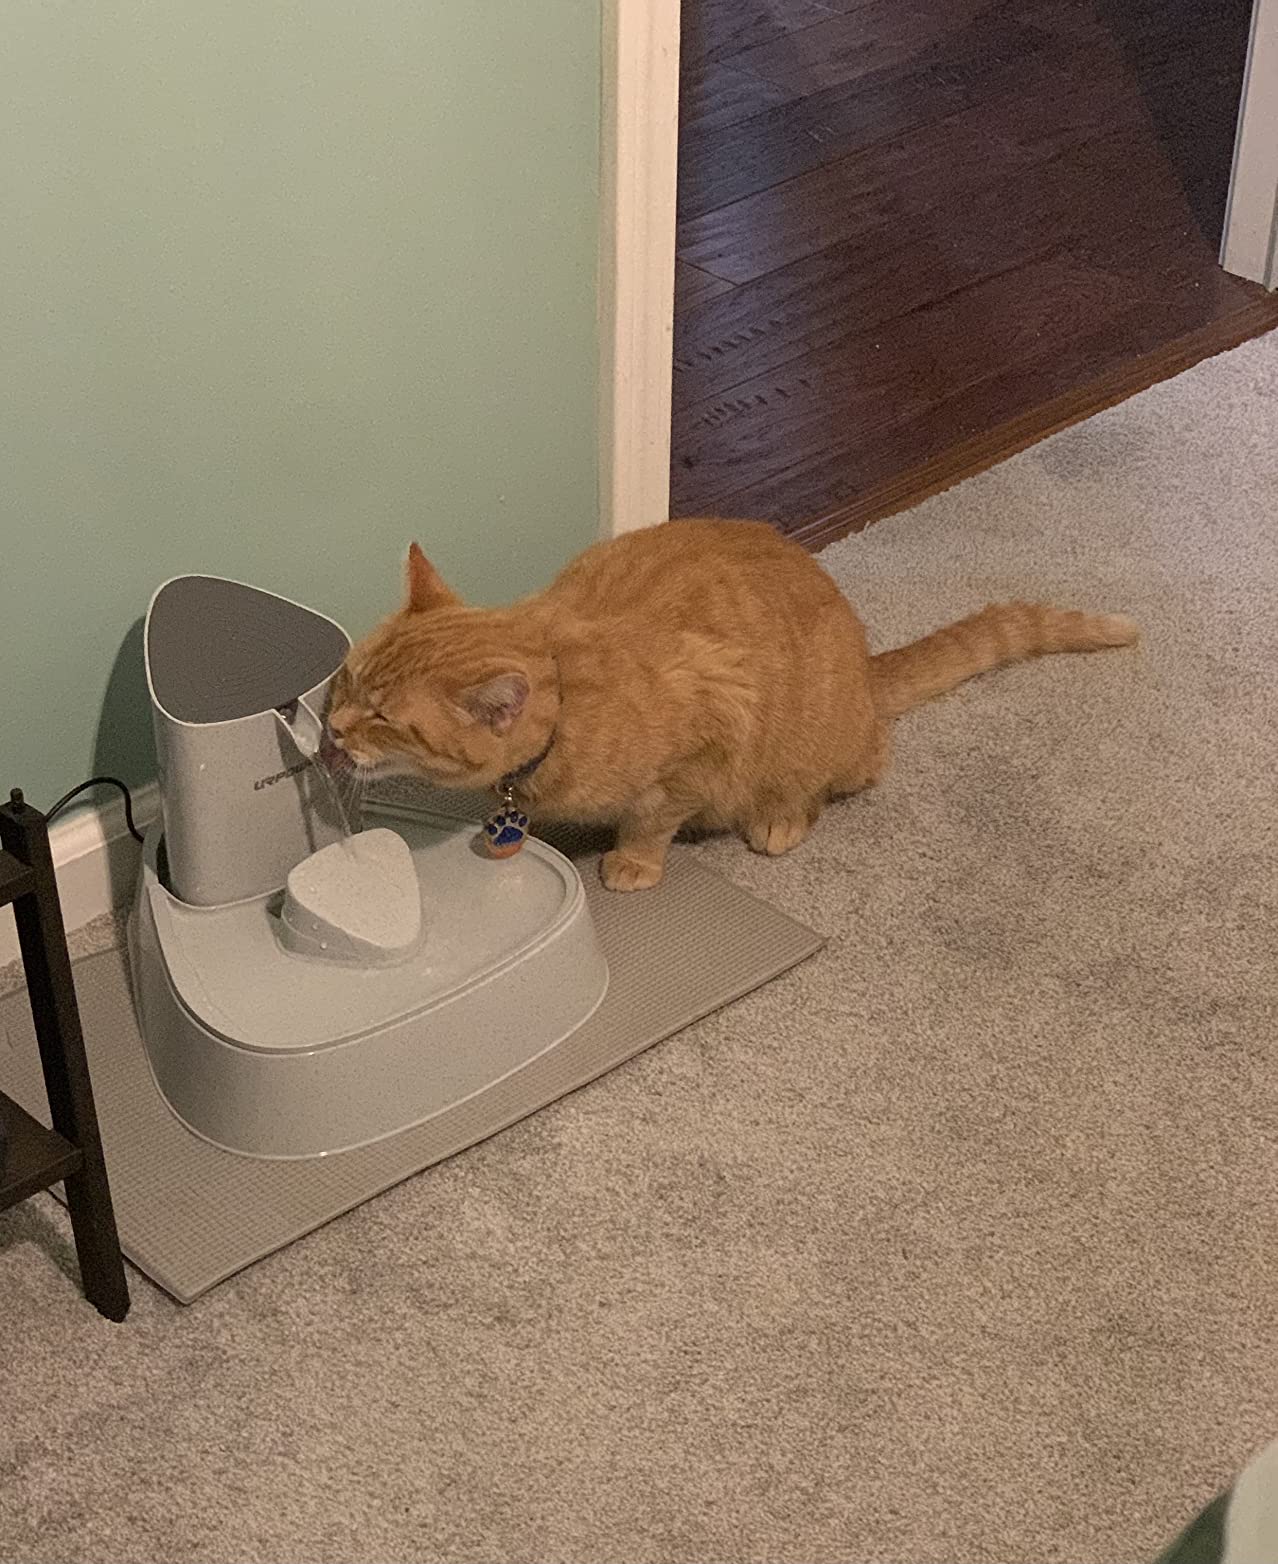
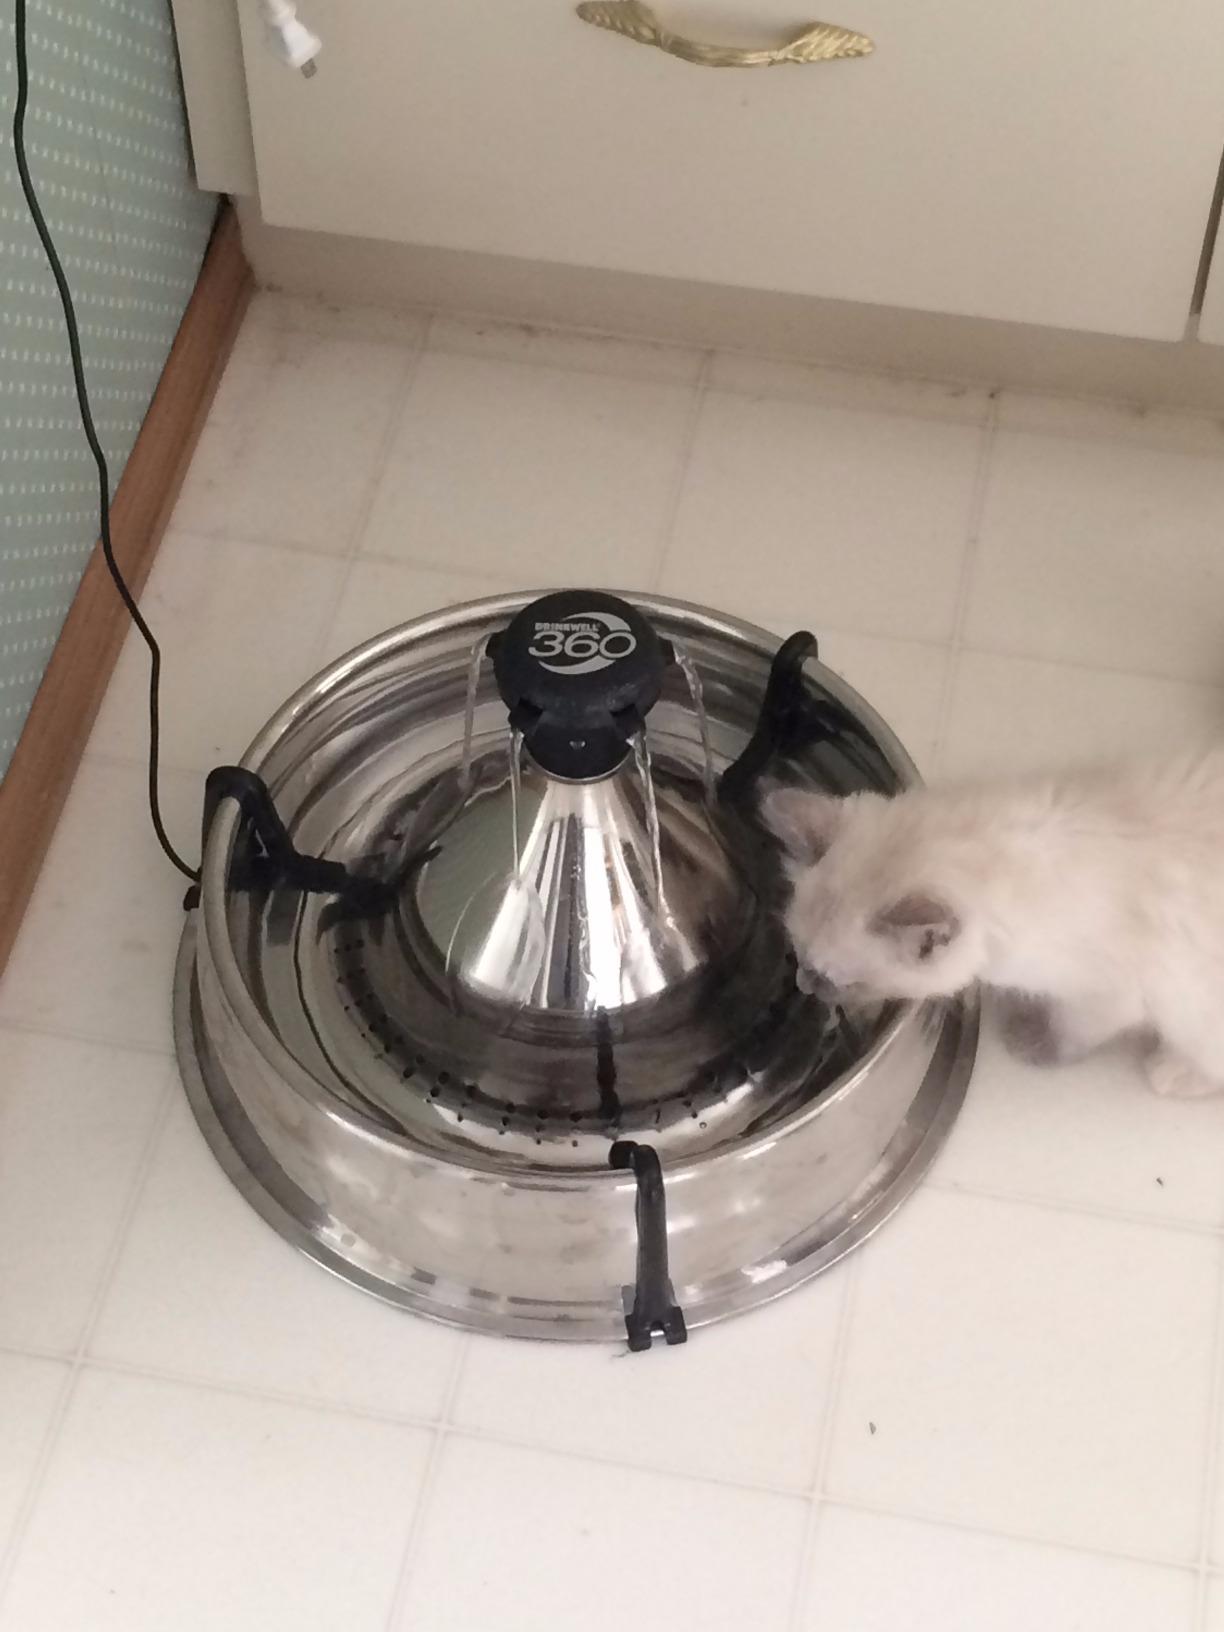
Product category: items_bowl
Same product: no